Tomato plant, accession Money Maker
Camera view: tilt-top (135 deg); turntable rotation: 60 degrees
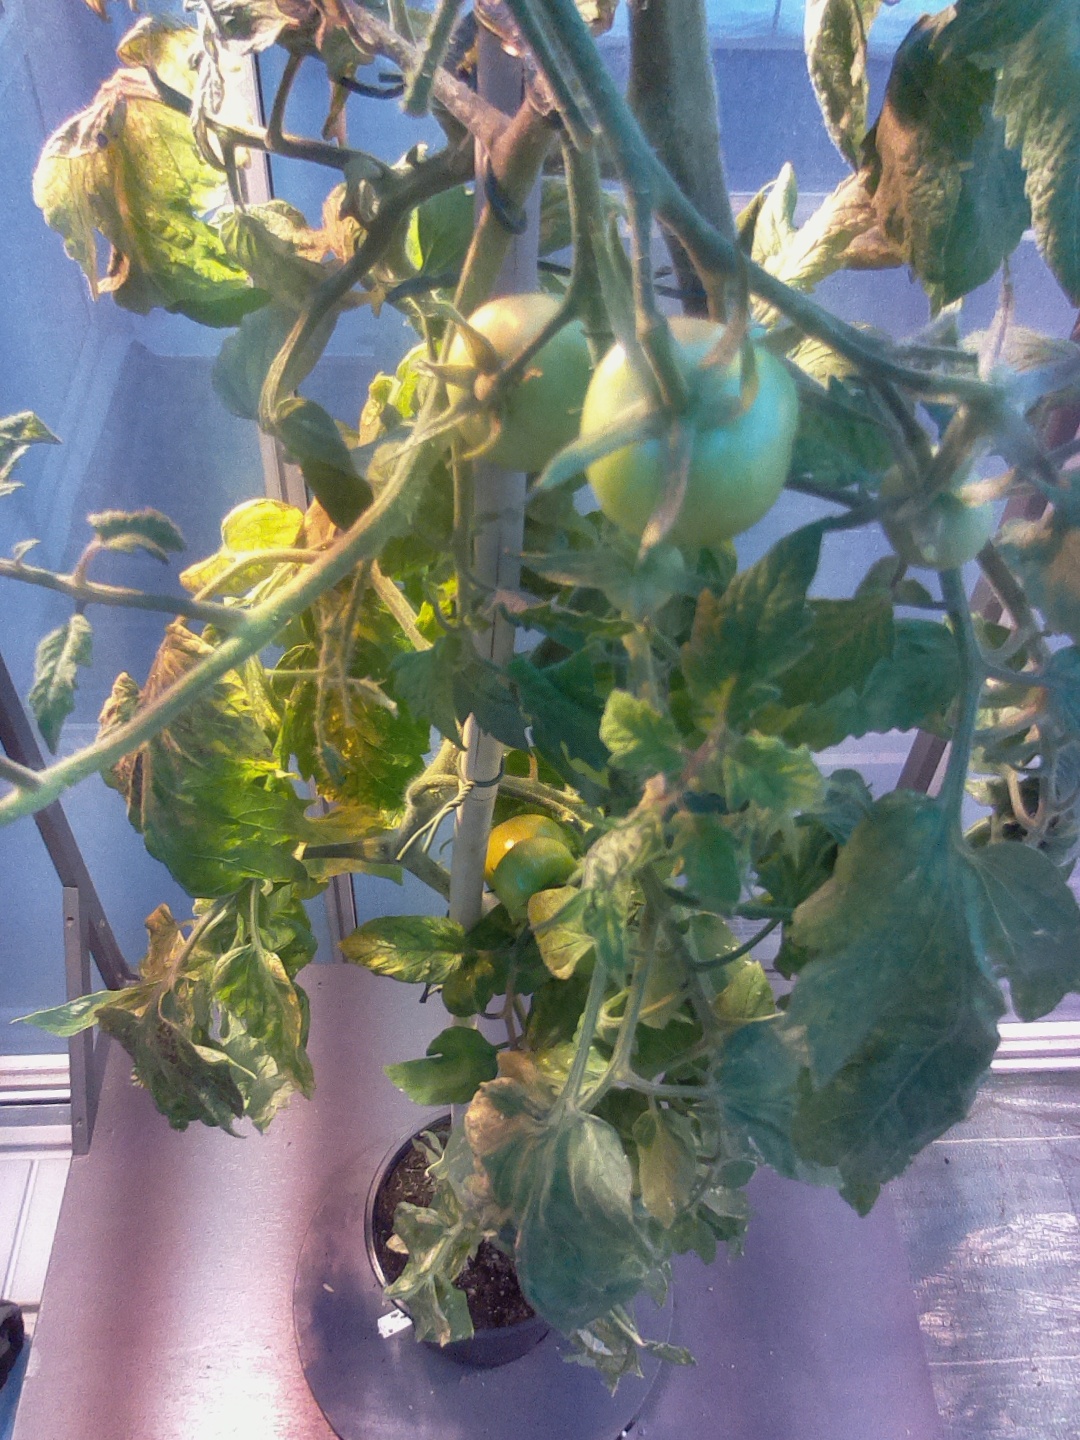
BBCH growth stage 76: 60%-70% of final fruit size